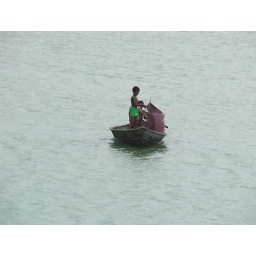
Some boys are playing by boat in the river Jumuna, beside the Water Rocket Launcing site